Pakistan Ordnance Factories

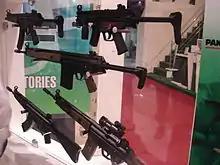
Several HK MP5 and HK G3 variants produced by POF on display at an exhibition

POF Eye is a special-purpose hand-held weapon system similar in concept to the CornerShot that can fire weapons around corners. It was first revealed at the 5th International Defence Exhibition and Seminar (IDEAS 2008), held at the Karachi Expo Centre in November 2008. It is designed for SWAT and special forces teams in hostile situations, particularly counter-terrorism and hostage rescue operations. It allows its operator to both see and attack an armed target without exposing the operator to counter-attack.